Laura Wolvaardt

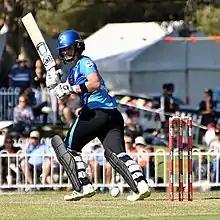

Laura Wolvaardt (born 26 April 1999) is a South African cricketer who currently plays for Western Province, Adelaide Strikers, Gujarat Giants, Manchester Originals and South Africa. She plays as a right-handed opening batter. She has previously played for Northern Superchargers and Brisbane Heat.